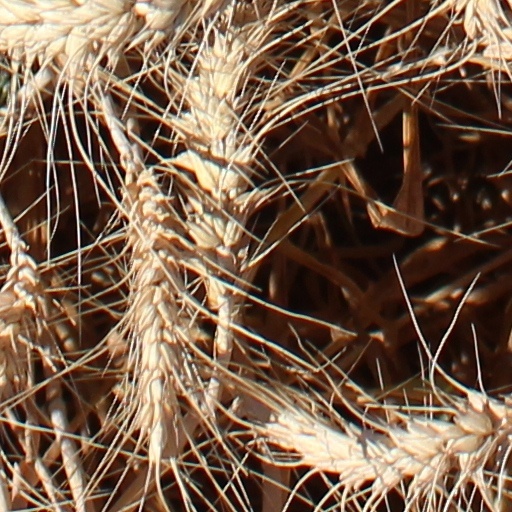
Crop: wheat